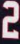
Number: 2